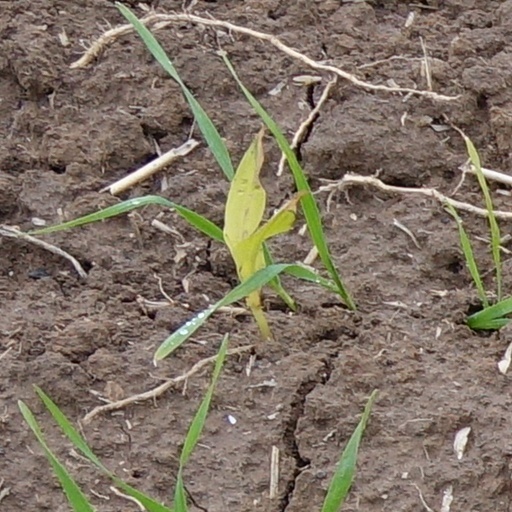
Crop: wheat